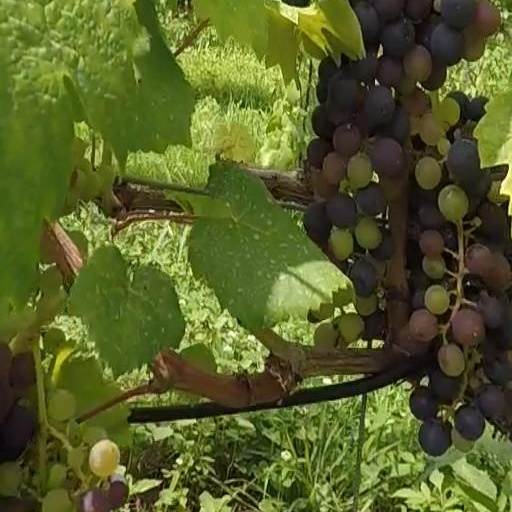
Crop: grape